International Shooting Sport Federation

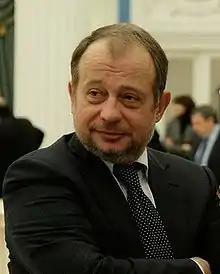
Vladimir Lisin, ISSF President 2018-22

Taking office in November 2018, Lisin immediately announced the formation of a USD$10M Development Fund for the 2019-2022 quadrennium, seeded from his personal wealth. The fund targeted three groups - Member Federations that needed assistance in developing shooting sports in their countries; Member Federations that had won quota places to the 2020 Olympic Games; and individual athletes who led the ISSF rankings at the end of each year. In June 2022, the ISSF claimed that more than $3.5m had been distributed by the fund, with an additional $1.1m worth of equipment for sport development receiving by 43 national federations.